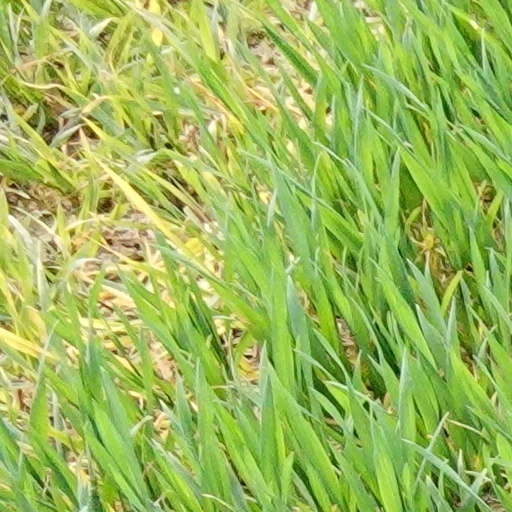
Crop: wheat